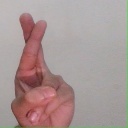
अक्षर: र